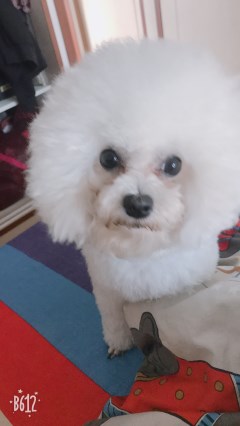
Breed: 3083-n000117-Bichon_Frise